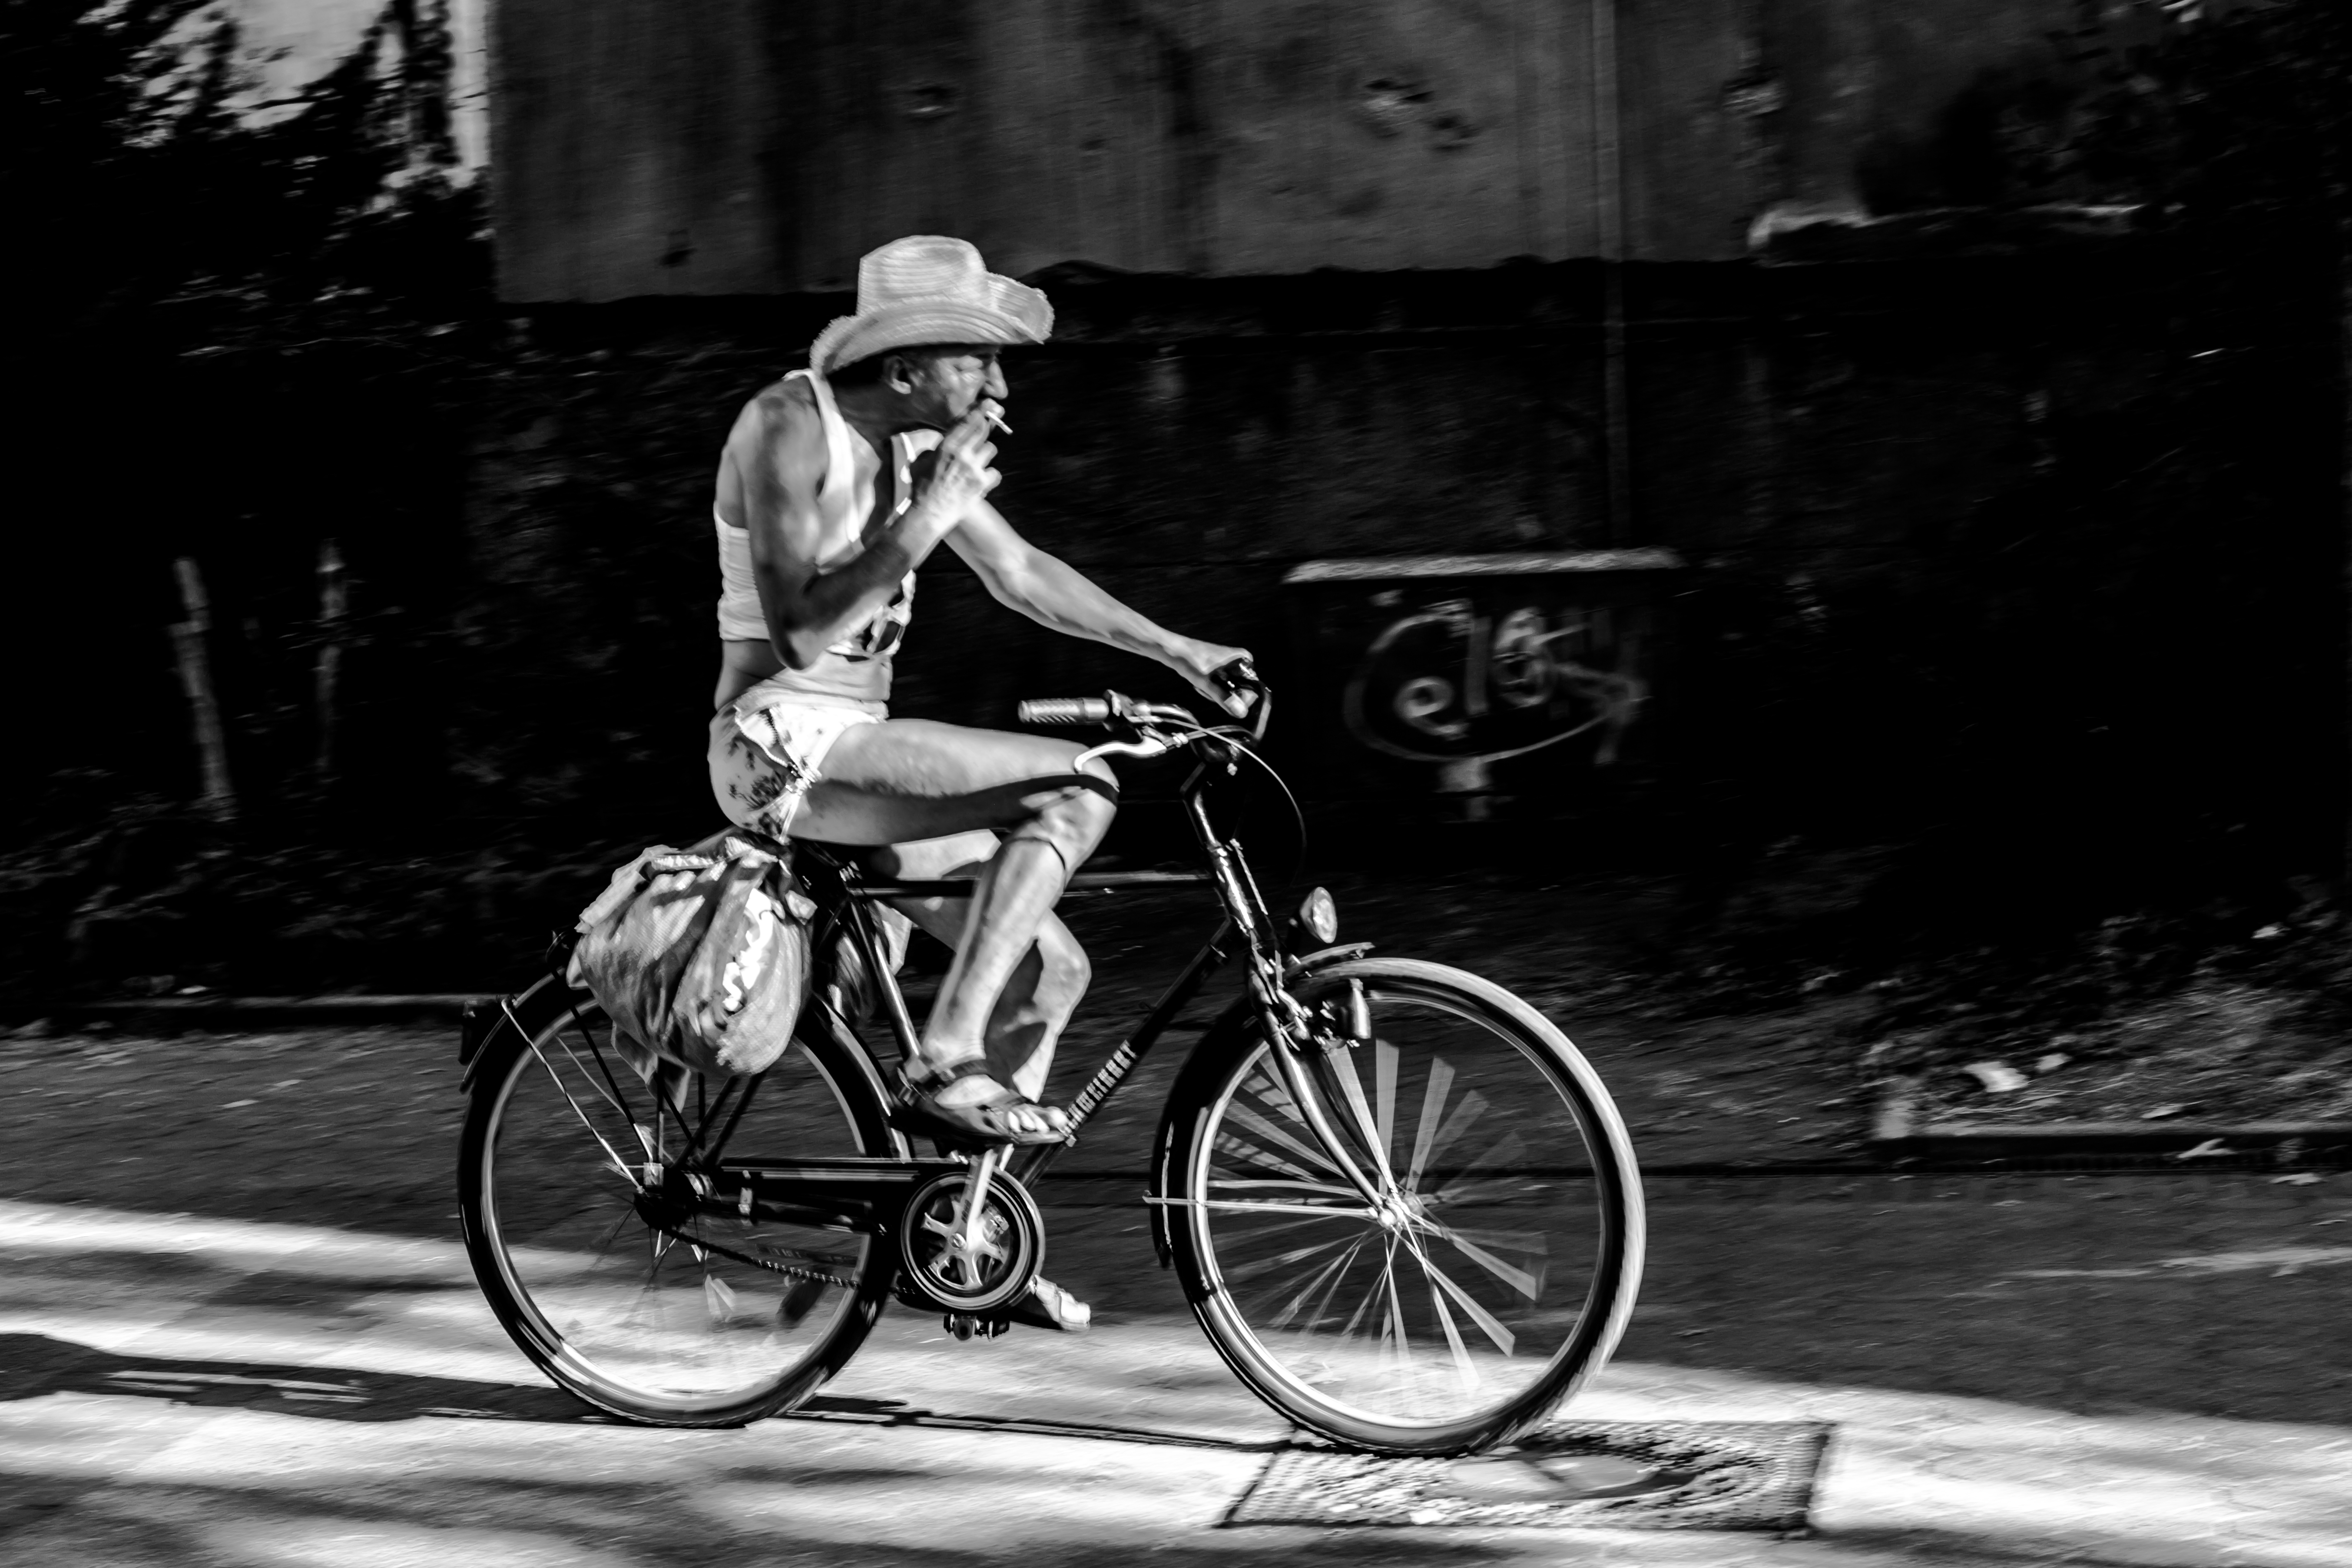
person, black and white, people, white, street, photography, town, bicycle, bike, city, urban, europe, vehicle, black, monochrome, sports equipment, streetphotography, bw, blackandwhite, cycling, blackwhite, candid, moments, stadt, photograph, noir, europa, germany, deutschland, alemania, allemagne, strasse, sw, schwarzweiss, deutsch, schwarzweis, german, rad, streetscene, snap, moment, germania, einfarbig, leute, strasenszene, strassenszene, mensch, menschen, persons, personen, strassenfotografie, stdtisch, strase, unposed, strasenfotografie, twartwit, fahrrad, biker, radfahrer, monochrome photography, cycle sport